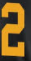
Number: 2